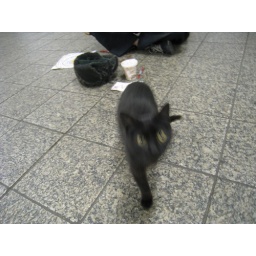
Not quite a baby kitten like last time, but still small. Very well-behaved, not running around everywhere.